ThinkPad 25th anniversary edition

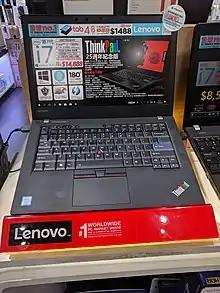

The Lenovo ThinkPad 25th anniversary edition is a laptop manufactured by Lenovo for the 25th anniversary of the ThinkPad line.